Fingerpost

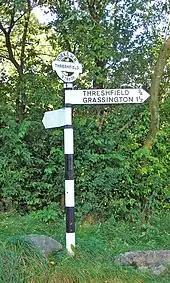
A typical Royal Label Factory West Riding "Geared" fingerpost with the parish name and grid reference on the roundel.

Whilst some elements of fingerpost design were prescribed during the period when their introduction became most widespread, there was plenty of scope for distinctive spread of designs which remains to today.